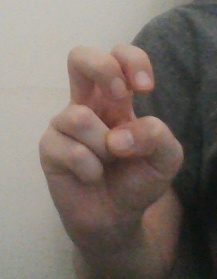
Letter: toot